Matt Hardy

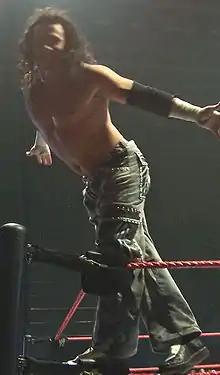
Hardy during a Raw live event held in Bremen, Germany in 2007

On July 11, 2005, on "Raw", Hardy attacked Edge backstage and again later during Edge's match with Kane. Before being escorted out of the building by security, Hardy stated that Edge (calling him by his real name of "Adam") and Lita would pay for their actions and told fans that they could see him at Ring of Honor while security officials and event staff were trying to restrain him. Hardy also called out "Johnny Ace" as security had him in handcuffs taking him out of the arena. This caused an uproar amongst fans, who were confused and wondered if the altercation was a work or a shoot. Similar occurrences repeated during the following two weeks.